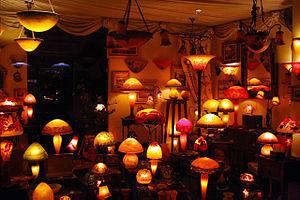
Un luminaire est un appareil ayant pour utilité première l'éclairage d'un lieu.